Nashua, Montana

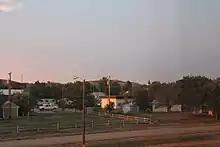
Panorama of Nashua in 2013

According to the United States Census Bureau, the town has a total area of , all land.